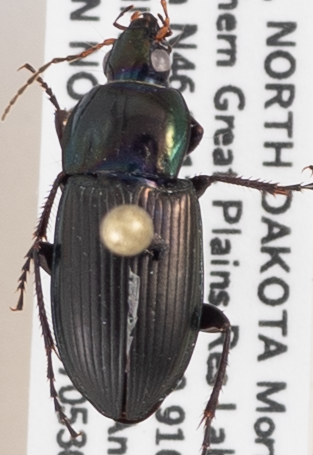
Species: Poecilus lucublandus
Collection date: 2017-05-30
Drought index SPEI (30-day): -2.09
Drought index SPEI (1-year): -0.03
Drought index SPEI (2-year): -0.24